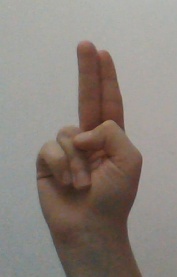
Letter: taa